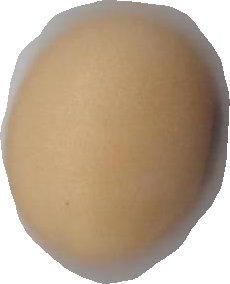
Variety: Anjasmoro